Question: Please indicate a possible affordance area of the axe that can be used for chopping
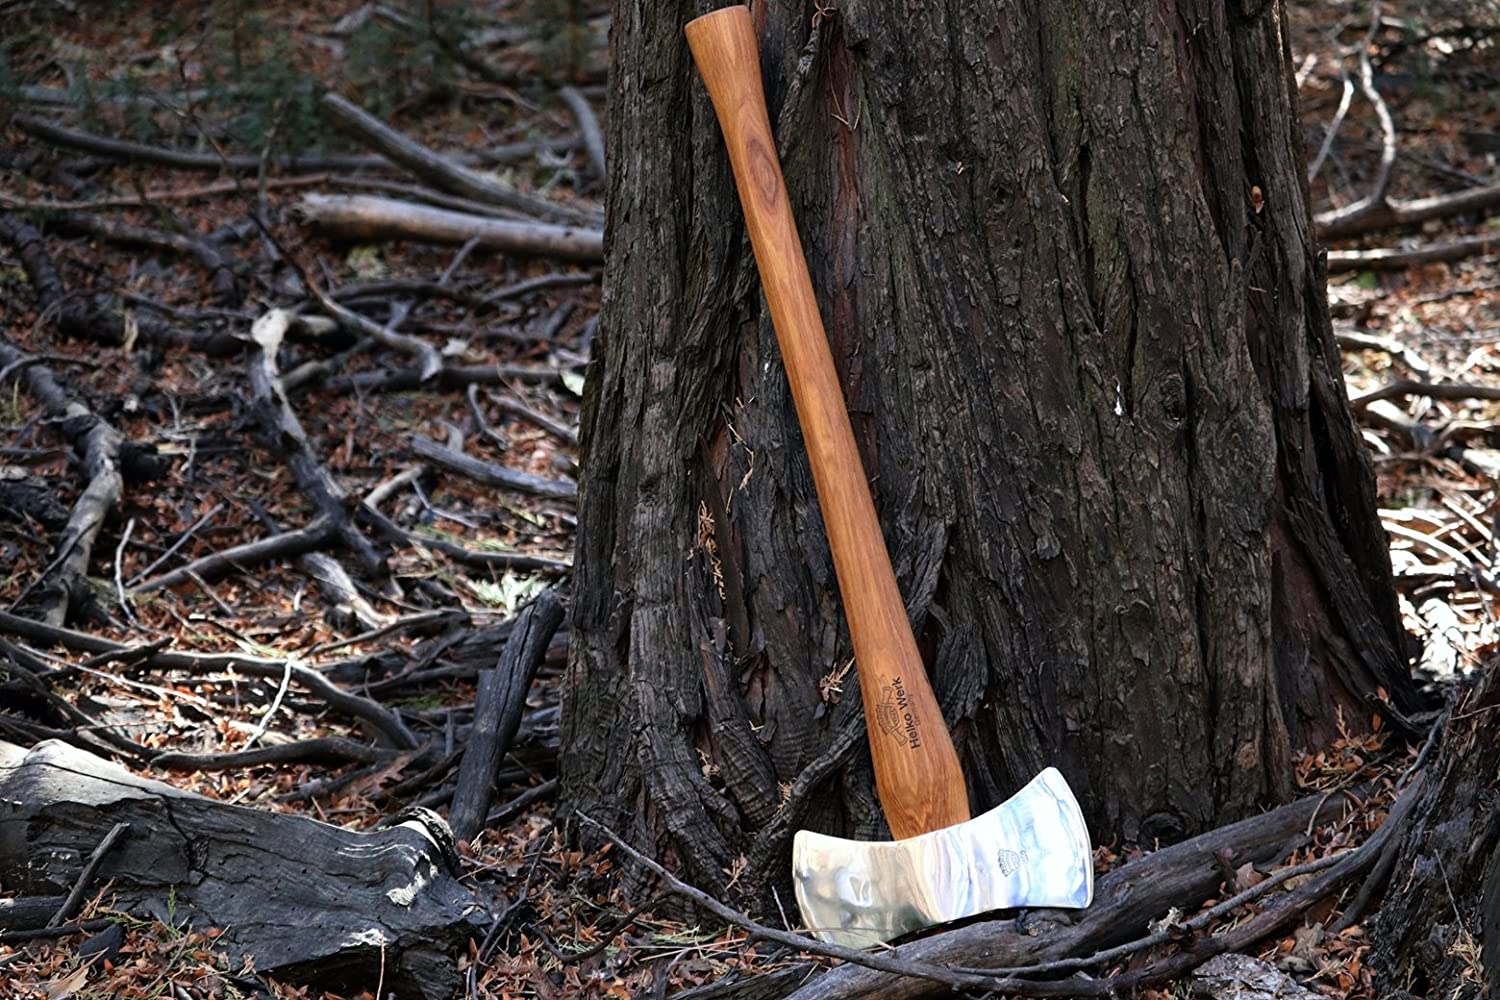
Answer: [785.342, 641.947, 1068.076, 960.603]